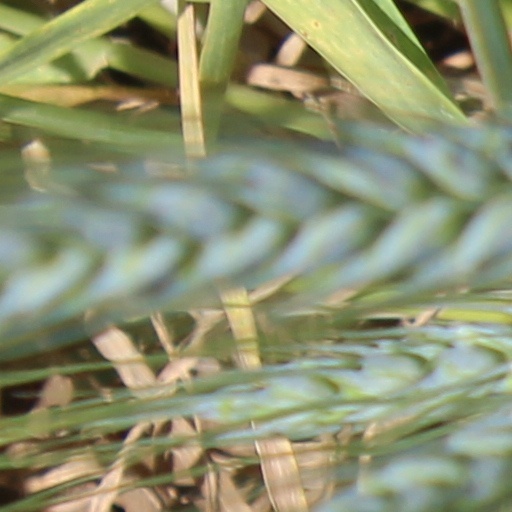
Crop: wheat